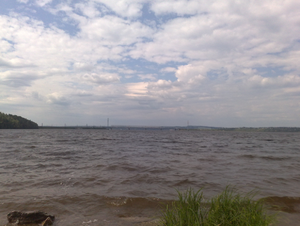
Kama-reservoiret
Udsyn fra konfluenspunktet med Tjusovaja.
Udsyn fra konfluenspunktet med Tjusovaja.
Kama-reservoiret, også kendt som Perm-reservoiret, er et reservoir formed af Kama Hydroelectric Stations dæmning nær Perm. Kama-reservoiret har et overfladeareal på 1.915 km² og en vandvolumen på 12,2 kubikkilometer. Dets længde langs floden Kama er 272 km, med en bredde op til 30 km, gennemsnitsdybde på 6,3 m. Kama-reservoiret blev lavet for at støtte transport, energitik og vandforsyning. Det administrerer også reguleringen af gennemløbet i de forskellige sæsoner. Byerne Perm, Dobryanka, Tjermoz, Berezniki, Usolye og Solikamsk ligger langs bredden af Kama-reservoiret.